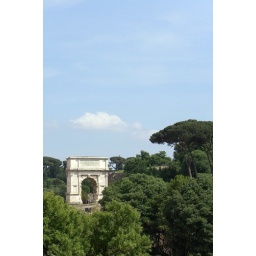
Forum Romanum under the blue italian sky